Crossover cable

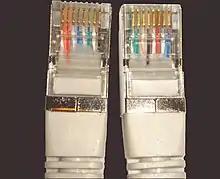
An Ethernet crossover cable

Some connection standards use different balanced pairs to transmit data, so crossover cables for them have different configurations to swap the transmit and receive pairs: